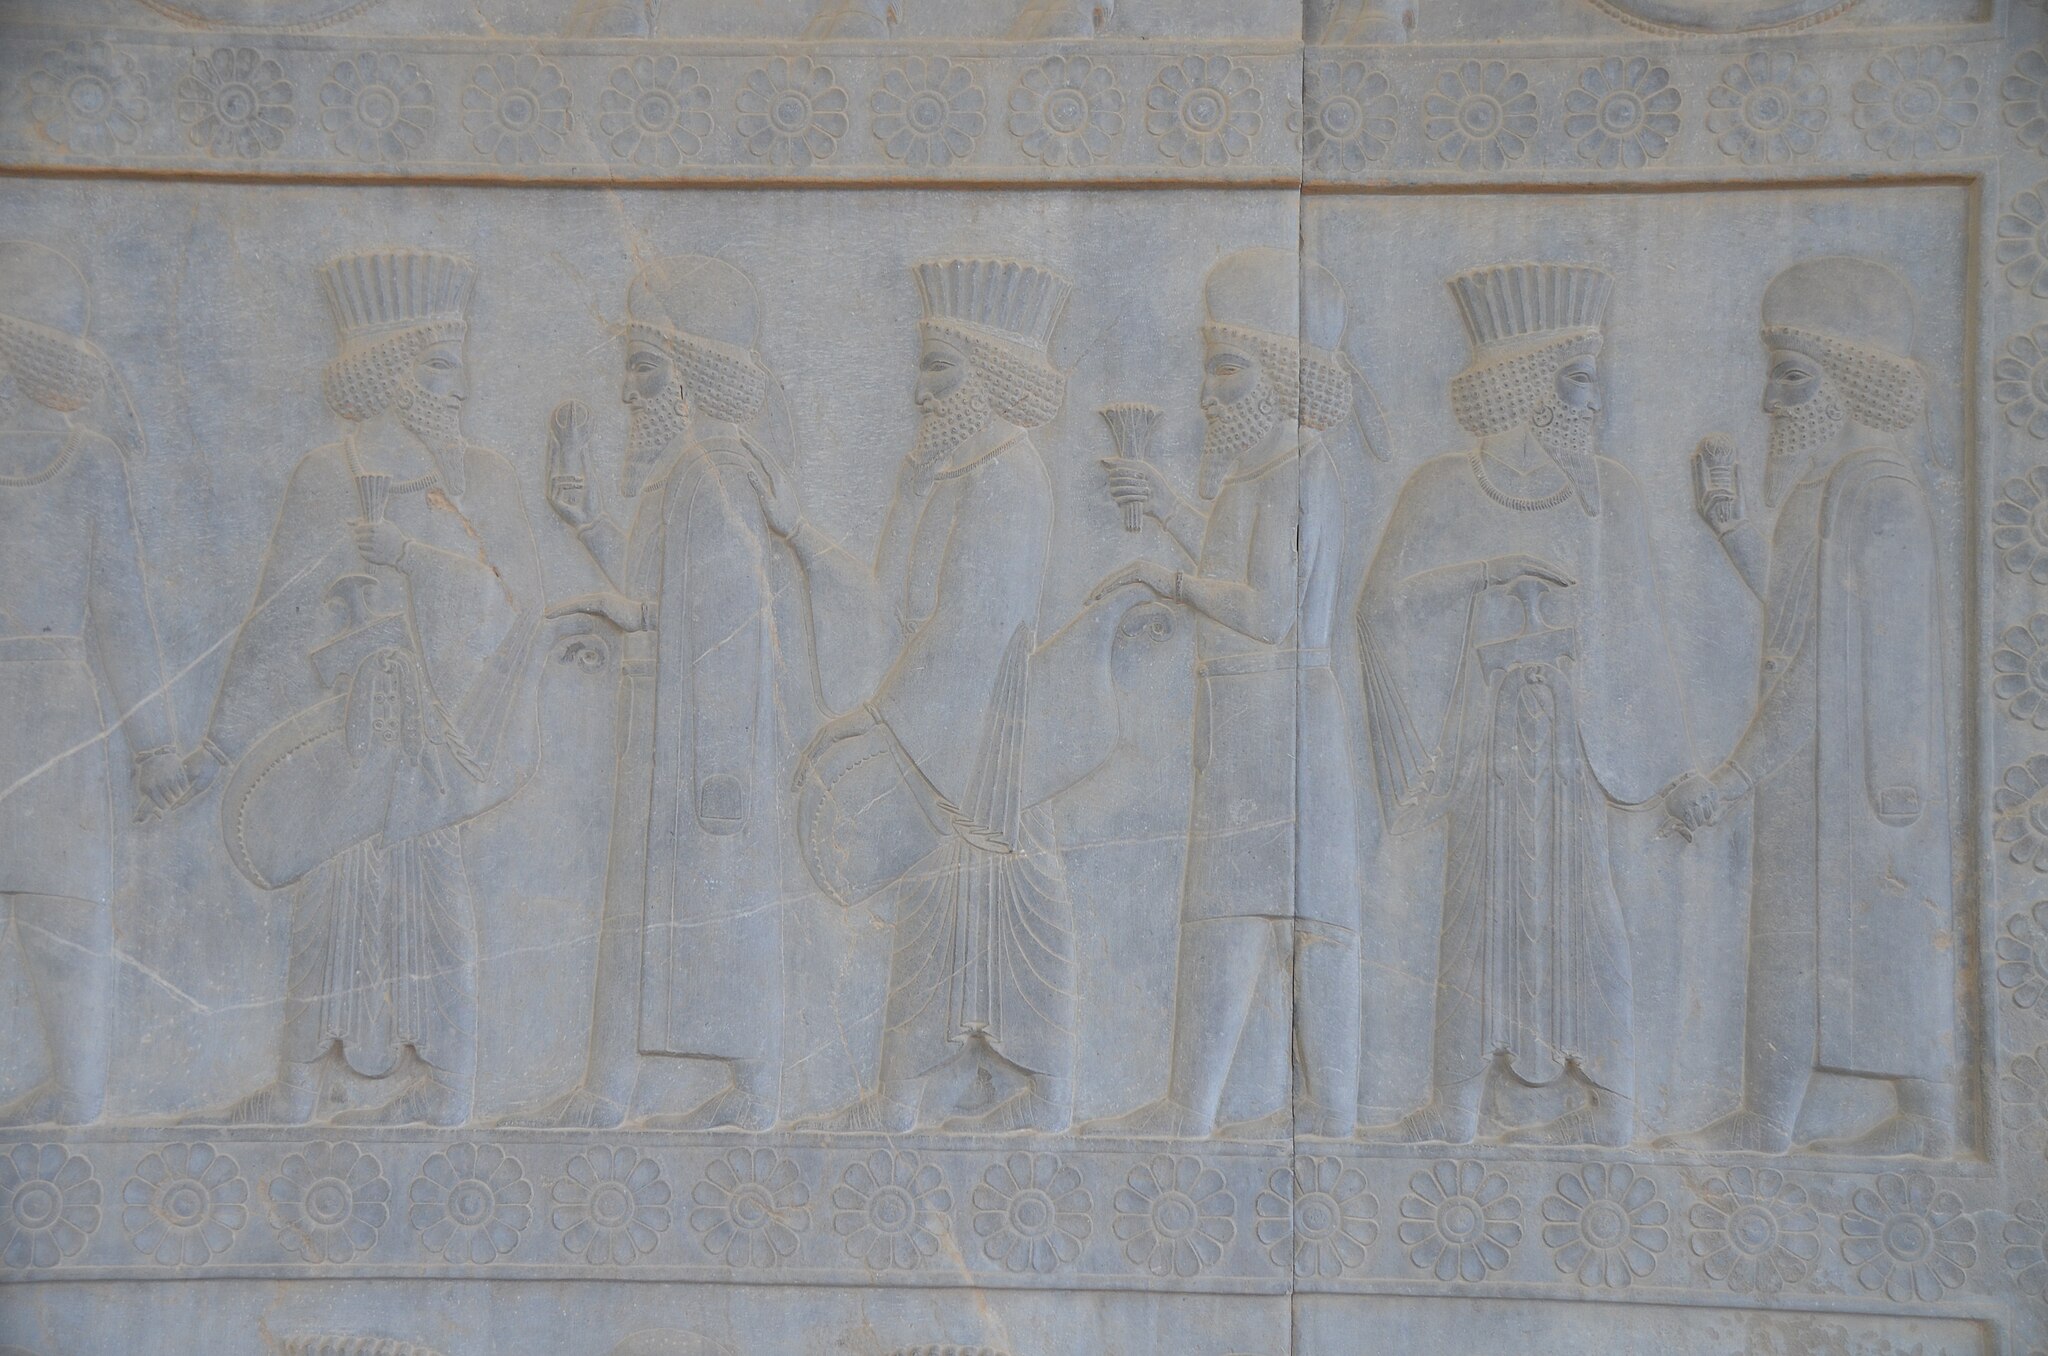
Title: Persepolis, Iran (47811417302)
Description: Persepolis, Iran
Date: 22 April 2019, 09:19 (according to Exif data)
Categories: Photographs by Carole Raddato, Flickr images reviewed by FlickreviewR 2, 2019 in Persepolis, Iran photographs taken on 2019-04-22, Reliefs of dignitaries at court ceremony, Persepolis